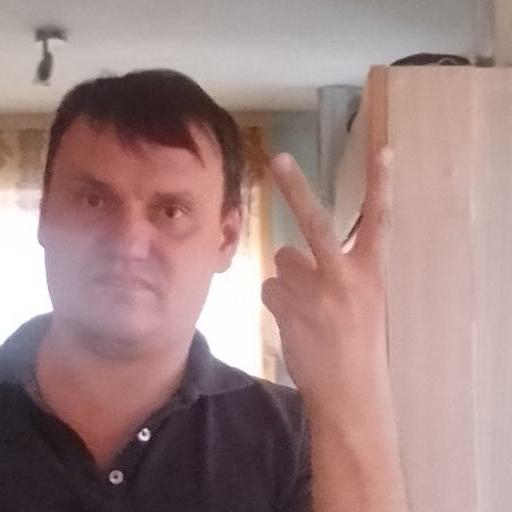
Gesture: peace_inverted